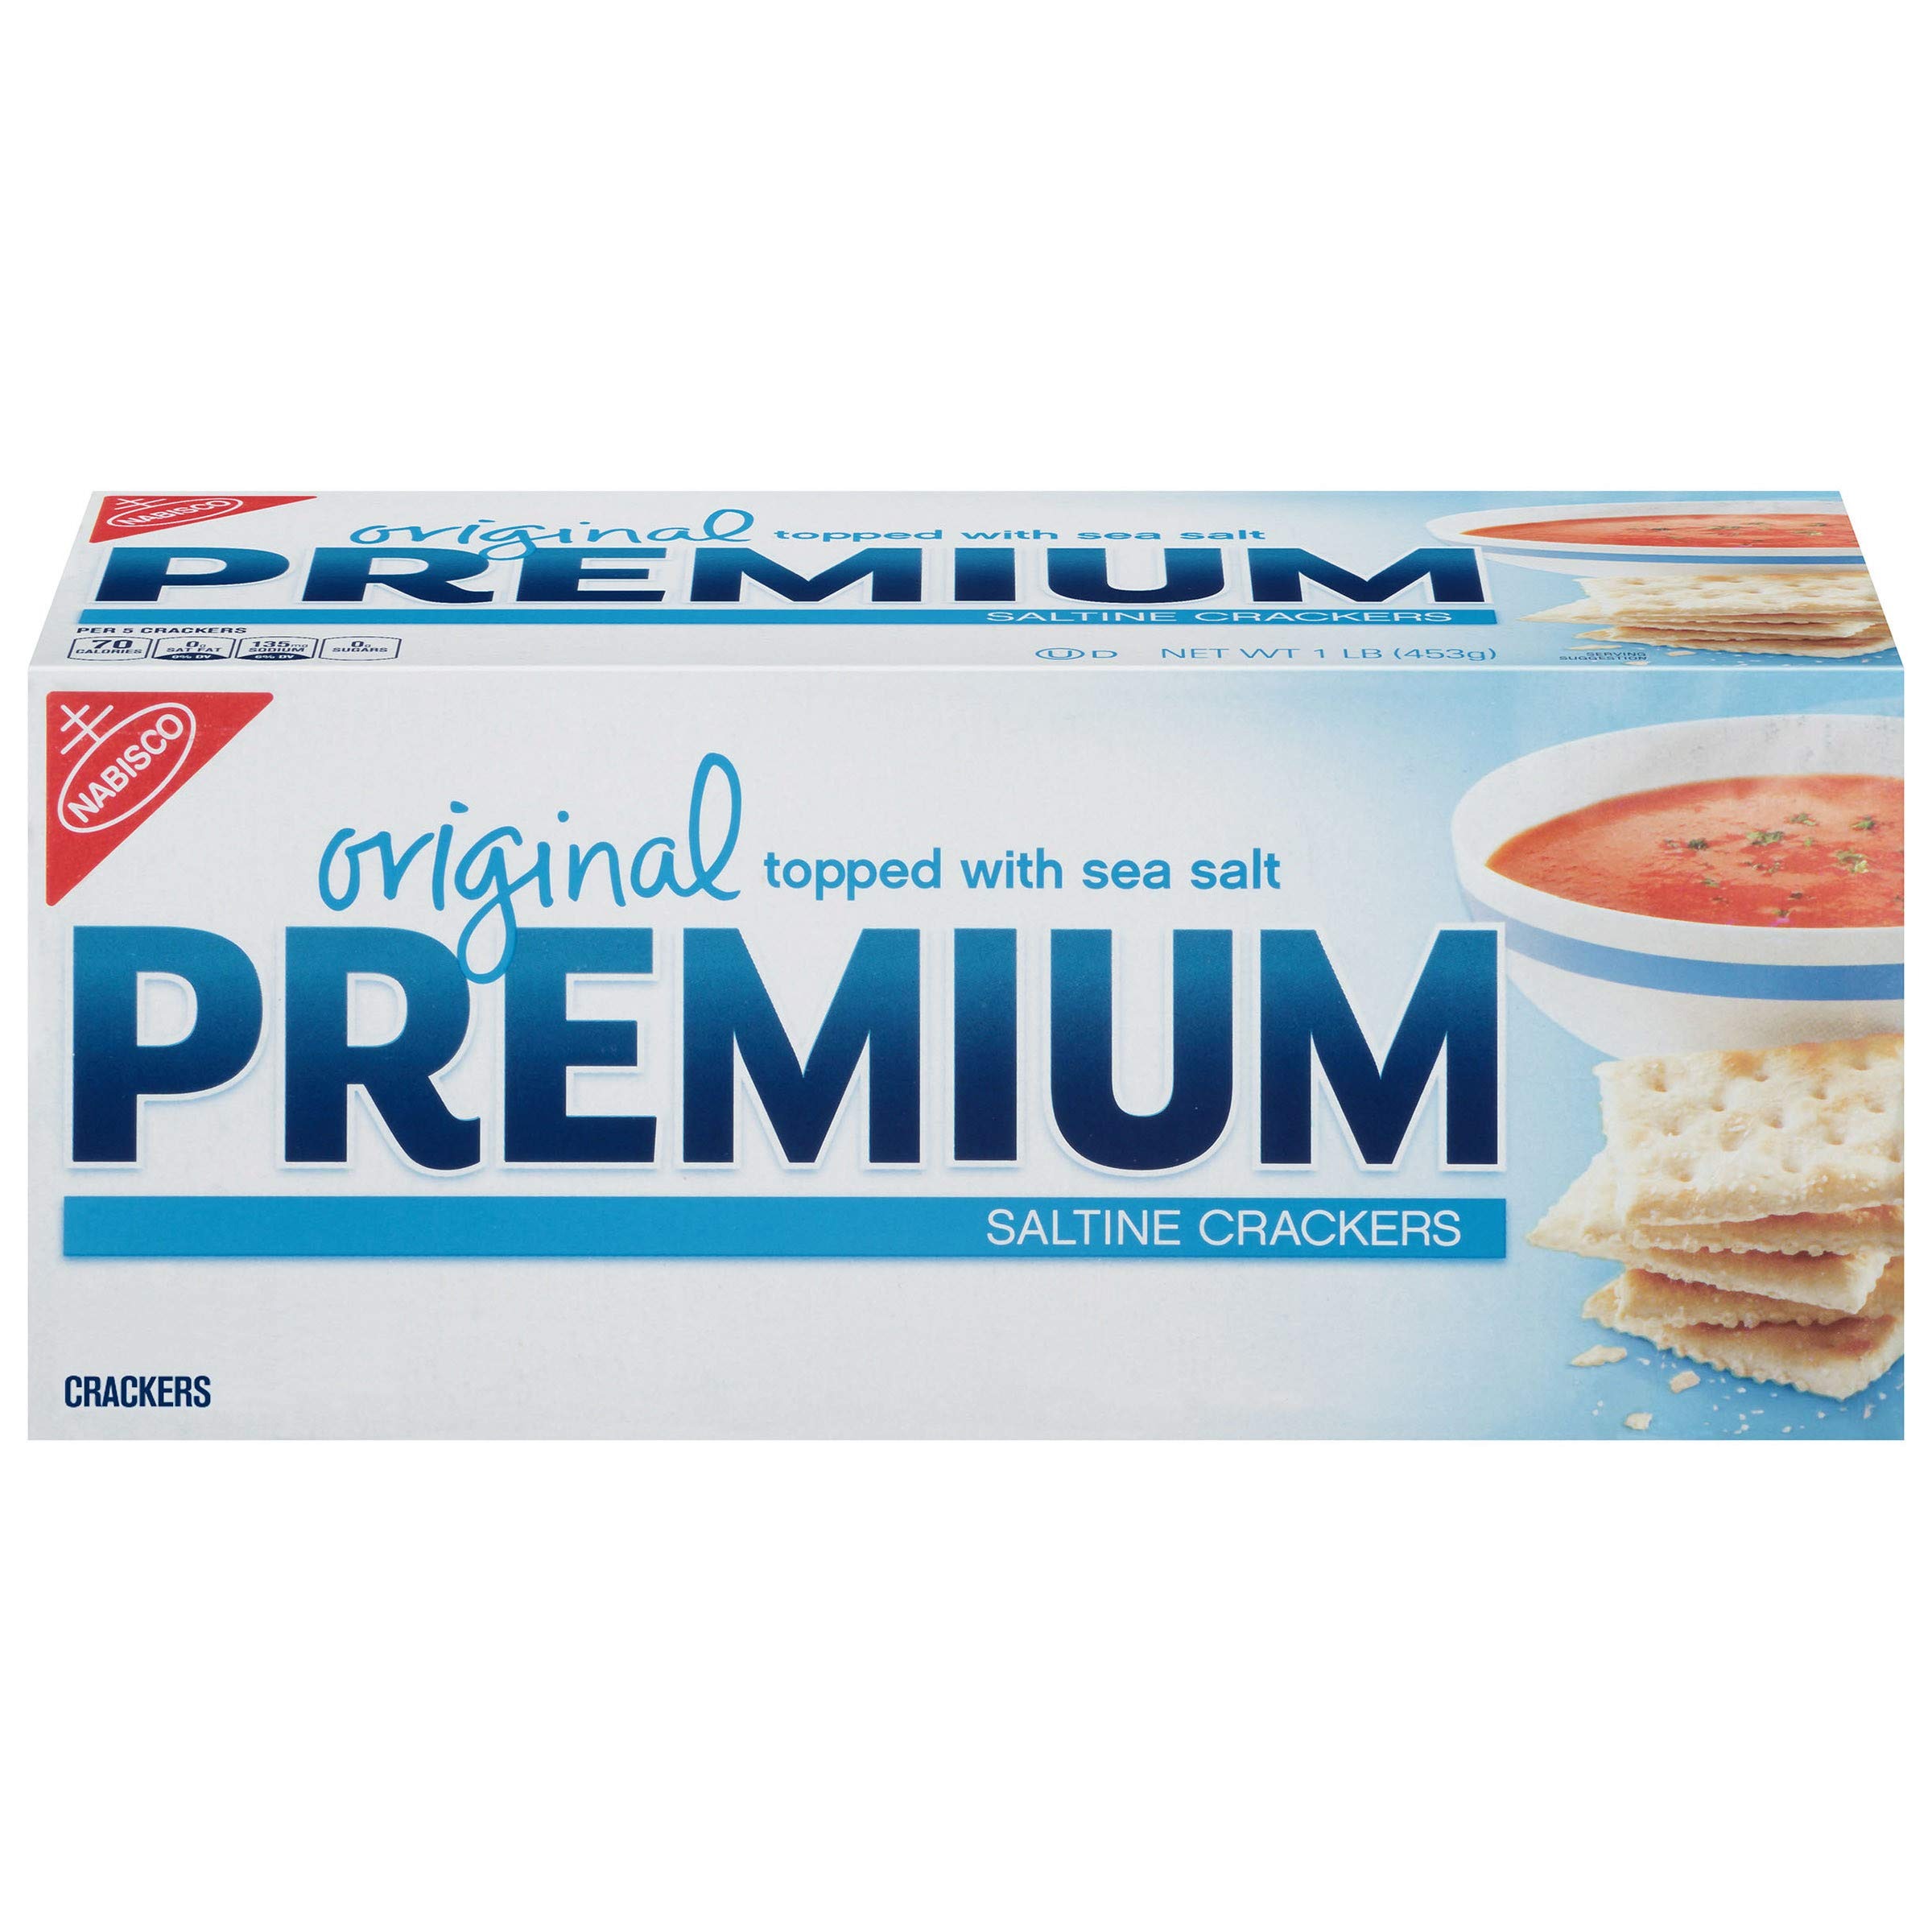
Item Name: Premium Original Saltine Crackers, 16 oz
Bullet Point 1: One 16 oz box of Premium Original Saltine Crackers
Bullet Point 2: Traditional saltine crackers have a light, versatile flavor with sea salt on top
Bullet Point 3: Square shaped soup crackers are a classic snack
Bullet Point 4: Light, crunchy texture
Bullet Point 5: Enjoy as salty snacks plain or with toppings
Value: 16.0
Unit: Ounce

Price: 3.99